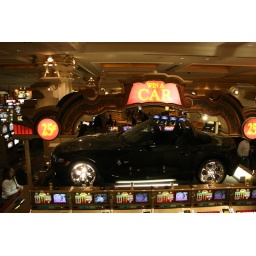
Win a car in the slot machine. Bigger the cassino, Better were the cars !!!!